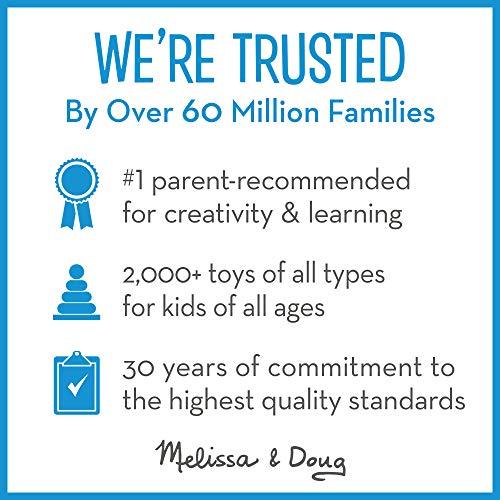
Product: Melissa & Doug Scratch Art Box of Rainbow Mini Notes - The Original (Arts & Crafts, Wooden Stylus, 125 Count, Great Gift for Girls and Boys - Best for 4, 5, 6 Year Olds and Up)
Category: Toys & Games | Arts & Crafts | Craft Kits
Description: GIFT FOR AGES 4 AND UP: The Scratch Art Box of Rainbow Mini Notes makes a great gift for kids ages 4 years and up.
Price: $7.99
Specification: ProductDimensions:4x4x2inches|ItemWeight:8.5ounces|ShippingWeight:9.6ounces(Viewshippingratesandpolicies)|DomesticShipping:ItemcanbeshippedwithinU.S.|InternationalShipping:ThisitemcanbeshippedtoselectcountriesoutsideoftheU.S.LearnMore|ASIN:B005K0B8WO|Itemmodelnumber:5945|Manufacturerrecommendedage:4-15years